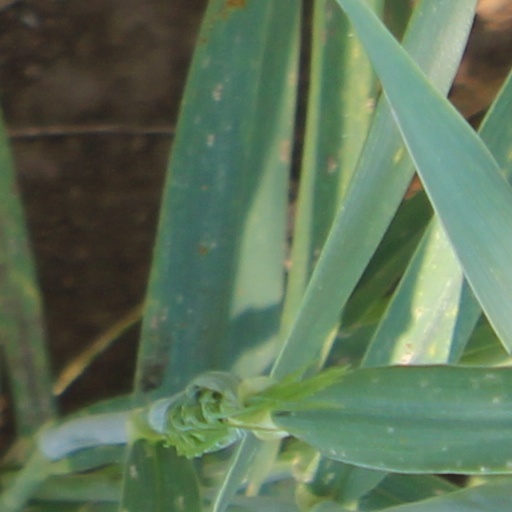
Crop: wheat